Memory management controller (Nintendo)

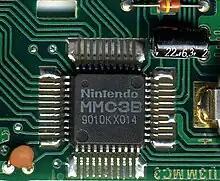
The MMC3 chip, soldered onto a PCB containing "Super Mario Bros. 3" and others

The MMC3 was introduced in 1988 and 8 Eyes is the first game it was used in. It adds an IRQ timer to allow split screen scrolling without the sacrifice of sprite 0, along with two selectable 8KB program ROM banks and two 2KB+four 1KB selectable character ROM banks, which allows easy instant swapping of sprite and tile data. 8KB of save game RAM is supported. Maximum ROM capacity is 512k PRG and 256k CHR. The single screen mirroring mode from MMC1 is not present. The MMC3 supports disabling write access to the PRG RAM so that it is unnecessary to hold Reset down at power off to prevent data loss in games that use a battery backed save. MMC3 registers only require two writes to access so it can switch ROM banks faster than MMC1. There were two different MMC3 variants manufactured by Sharp and NEC; the NEC chips only support a single IRQ while the Sharp ones allow one every eight rows of screen.